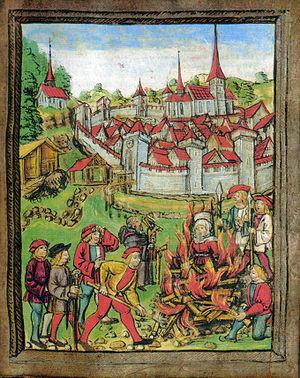
Le bûcher est un amas de bois parfois complété d'autres combustibles, destiné à brûler une personne. Il peut s'agir d'un rite funéraire ou bien être une forme de peine de mort.
La peine de mort, ou peine capitale, est une peine prévue par la loi consistant à exécuter une personne ayant été reconnue coupable d'une faute qualifiée de « crime capital ». La sentence est prononcée par l'institution judiciaire à l'issue d'un procès. En l'absence d'un procès, ou dans les cas où celui-ci n'est pas réalisé par une institution reconnue, on parle d'exécution sommaire, d'acte de vengeance ou de justice privée. La peine de mort est diversement considérée selon les époques et les régions géographiques.